Stavanger

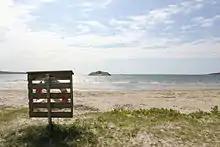
A beach in Randaberg

The municipality of Stavanger is located in a coastal landscape, bordering the sea to the west and Boknafjorden in the northeast. The Byfjorden and Gandsfjorden run along the east side of the city. It is part of the Low-Jæren, a flat area of land consisting mostly of marsh, sand, and stone aur, that ranges from Ogna River in the south to Tungenes in the north; it is the northernmost part that includes Stavanger. The majority of the municipality lies between in elevation. The landscape has a distinctive appearance with rocks and hills where there is no settlement or agriculture. The city of Stavanger is closely linked to the sea and water, with five lakes (including Breiavatnet, Stora Stokkavatnet, and Mosvatnet) and three fjords (Hafrsfjorden, Byfjorden, and Gandsfjorden); sea and water form the landscape, providing a shoreline rich with vegetation and wildlife.